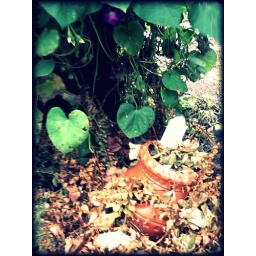
a smashed planter on the ground in an alley next to an overgrown telephone pole.